Baiona, Pontevedra

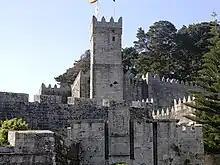
Montereal castle

The economy in Baiona is focused on tourism. The Parador de Baiona stands out from all the hotels in the village. Other activities are retail, subsistence agriculture, coastal fishing and construction.